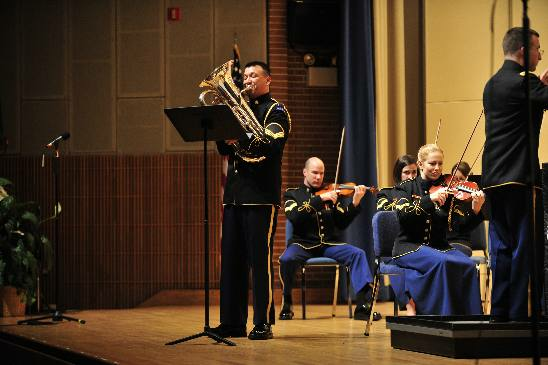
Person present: Yes